Emigration from the Eastern Bloc

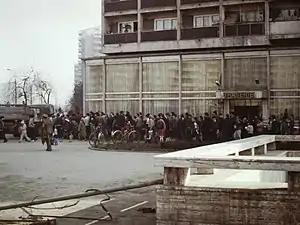
A line for the distribution of cooking oil in Bucharest, Romania in May 1986

Throughout the Eastern Bloc, both in the Soviet Union and the rest of the Bloc, the Russian SFSR was given prominence, and referred to as the "naibolee vydajuščajasja nacija" (the most prominent nation) and the "rukovodjaščij narod" (the leading people). The Soviets promoted the reverence of Russian actions and characteristics, and the construction of Soviet Communist structural hierarchies in the other countries of the Eastern Bloc.